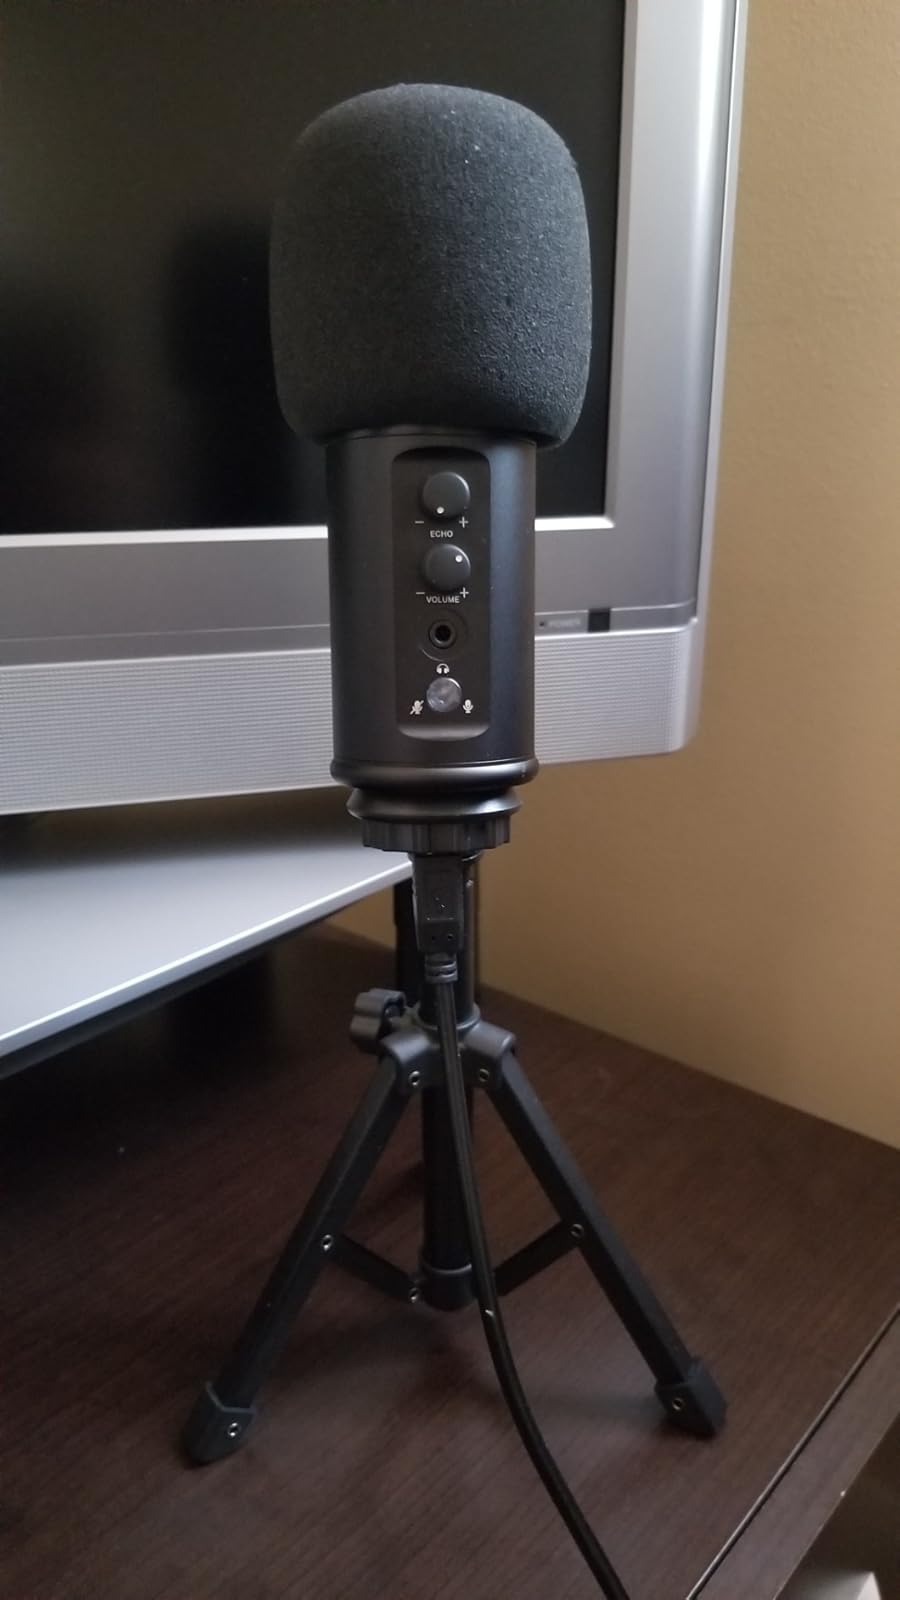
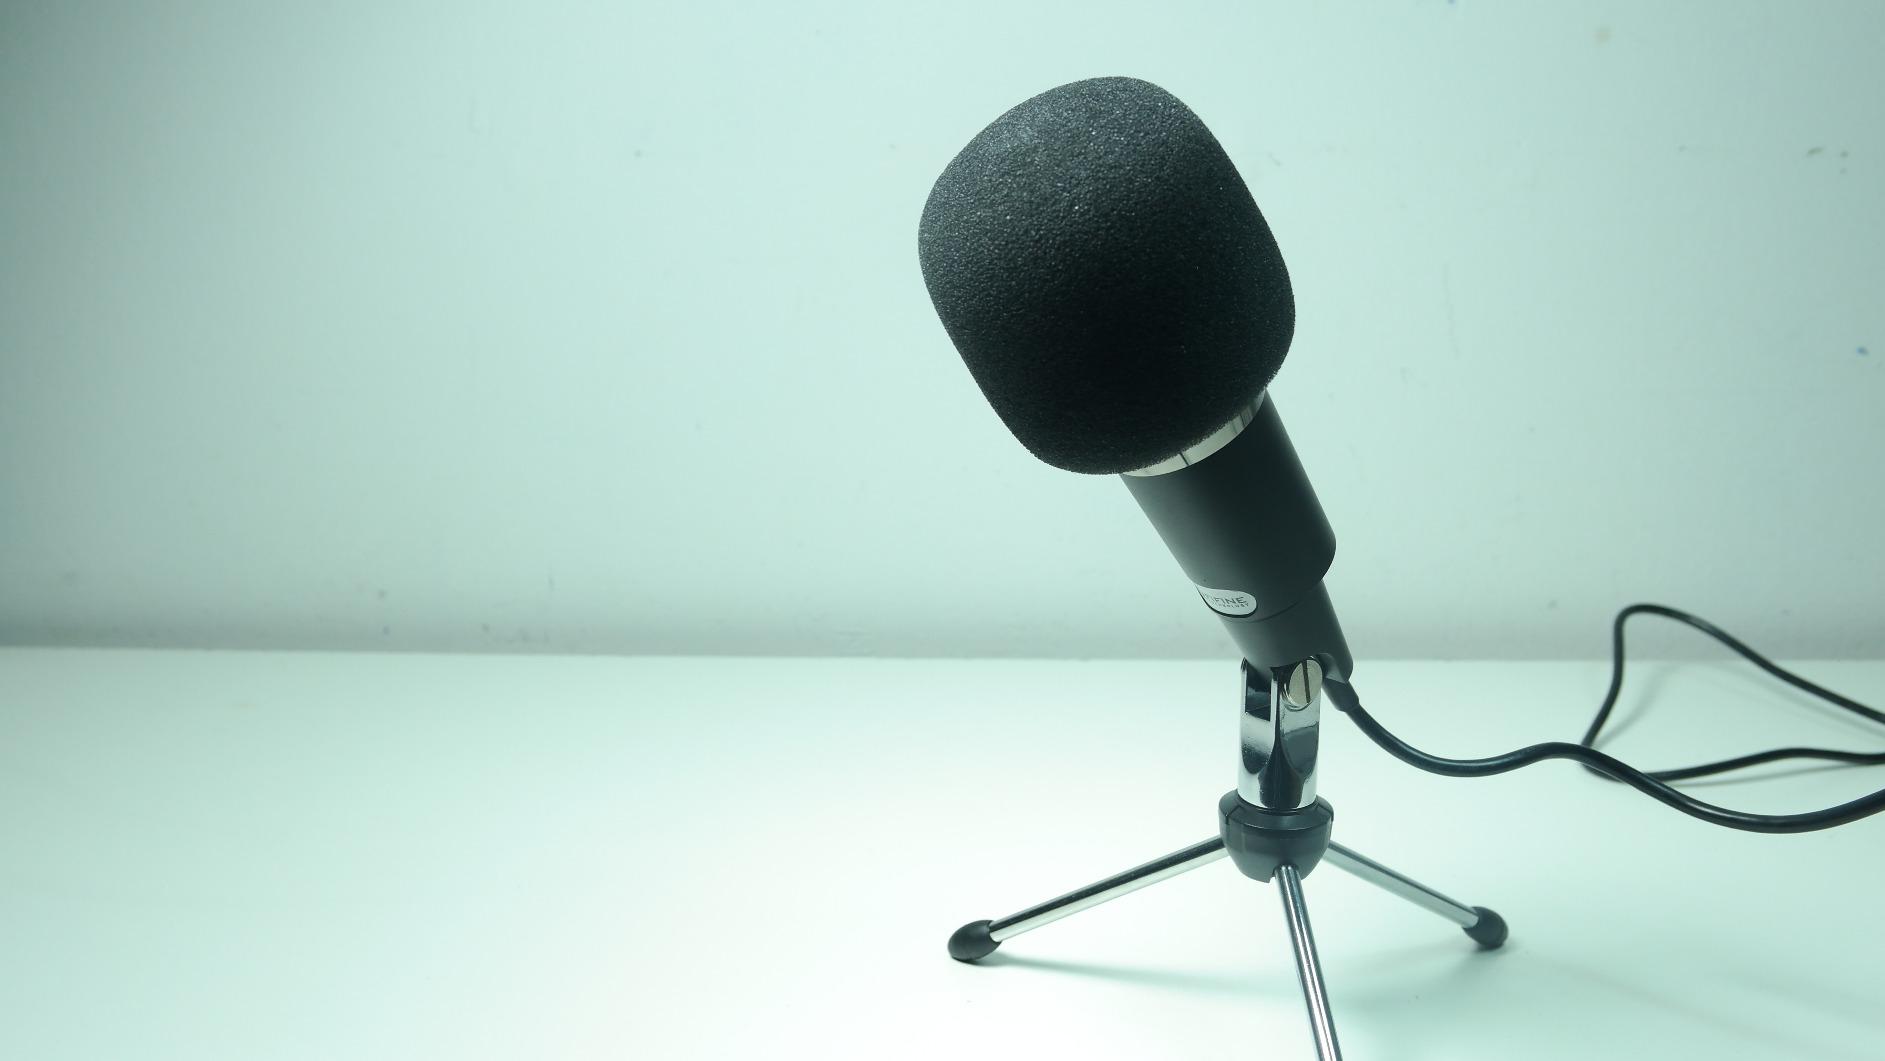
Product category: microphone
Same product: no